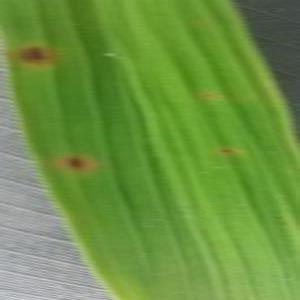
Disease: Brownspot